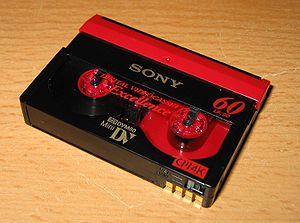
Le format Digital Video, ou DV, est un format vidéo qui date de 1996 et qui permet d’enregistrer des vidéos sur des cassettes en numérique avec une relativement faible compression pour chaque image. Ceci facilite le transfert direct de la vidéo vers un ordinateur pour le monter ensuite. Les formats DV existent sous différentes déclinaisons : DV, MiniDV, DVCAM, Digital8, DVCPRO. Elles enregistrent une vidéo numérique compressée grâce à une méthode DCT. La qualité vidéo numérique est supérieure aux formats analogiques courants, tels que 8 mm, VHS-C ou Hi-8.